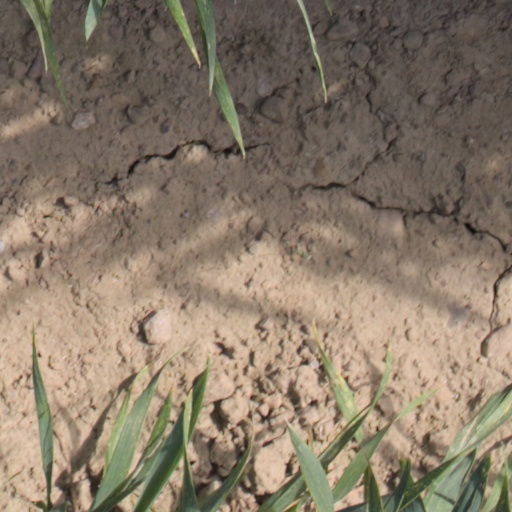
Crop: wheat